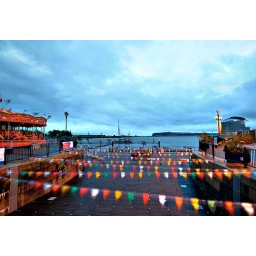
Flags under a blue sky